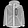
Label: Coat